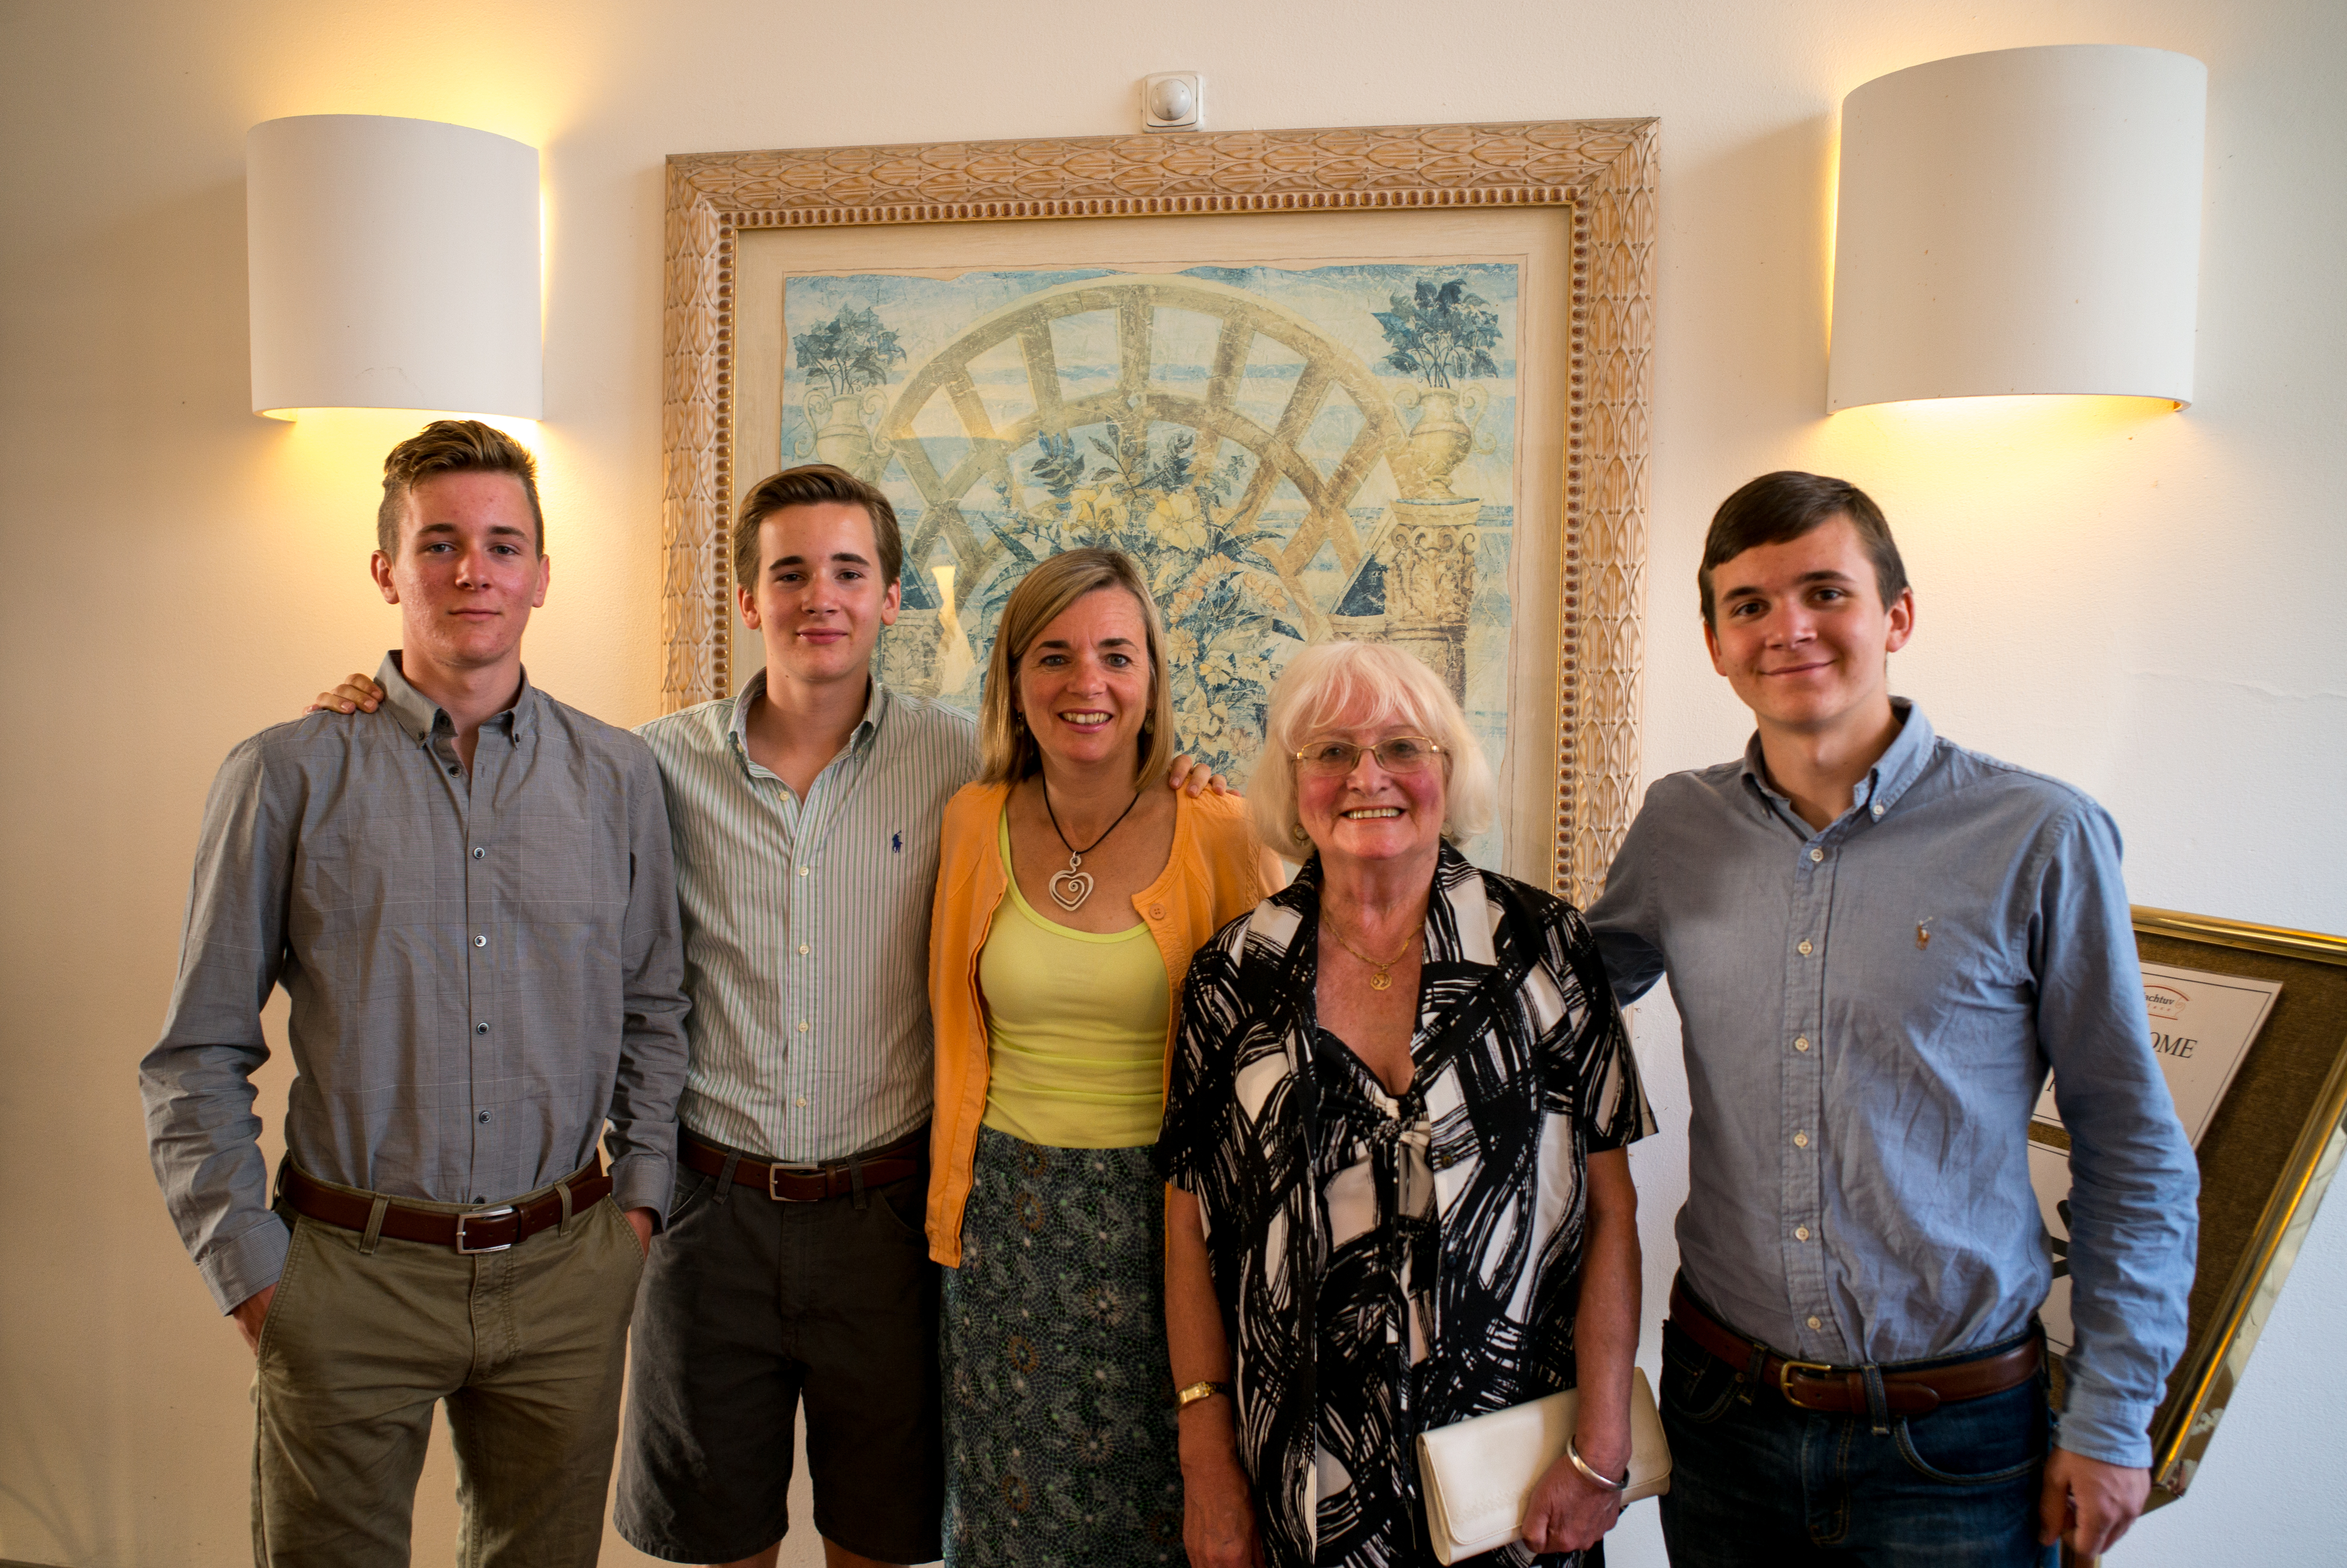
people, town, old, summer, travel, europe, prague, family, m, hotel, praga, 28, republic, leica, stare, 240, czech, bohemia, cesko, praha, praag, mesto, summicron, accommodation, palac, pachtuv, art exhibition, social group